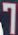
Number: 7